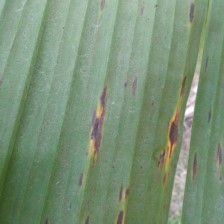
Label: sigatoka